Eyespot (mimicry)

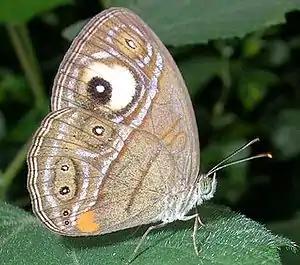
Many butterflies, such as this gladeye bushbrown ("Mycalesis patnia"), have eyespots on their wings.

An eyespot (sometimes ocellus) is an eye-like marking. They are found in butterflies, reptiles, cats, birds and fish.